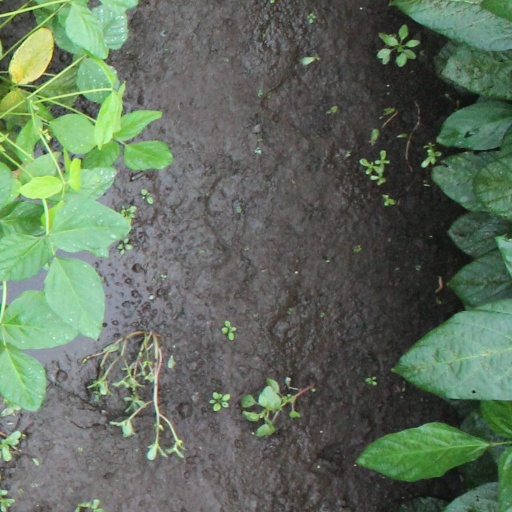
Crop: soybean